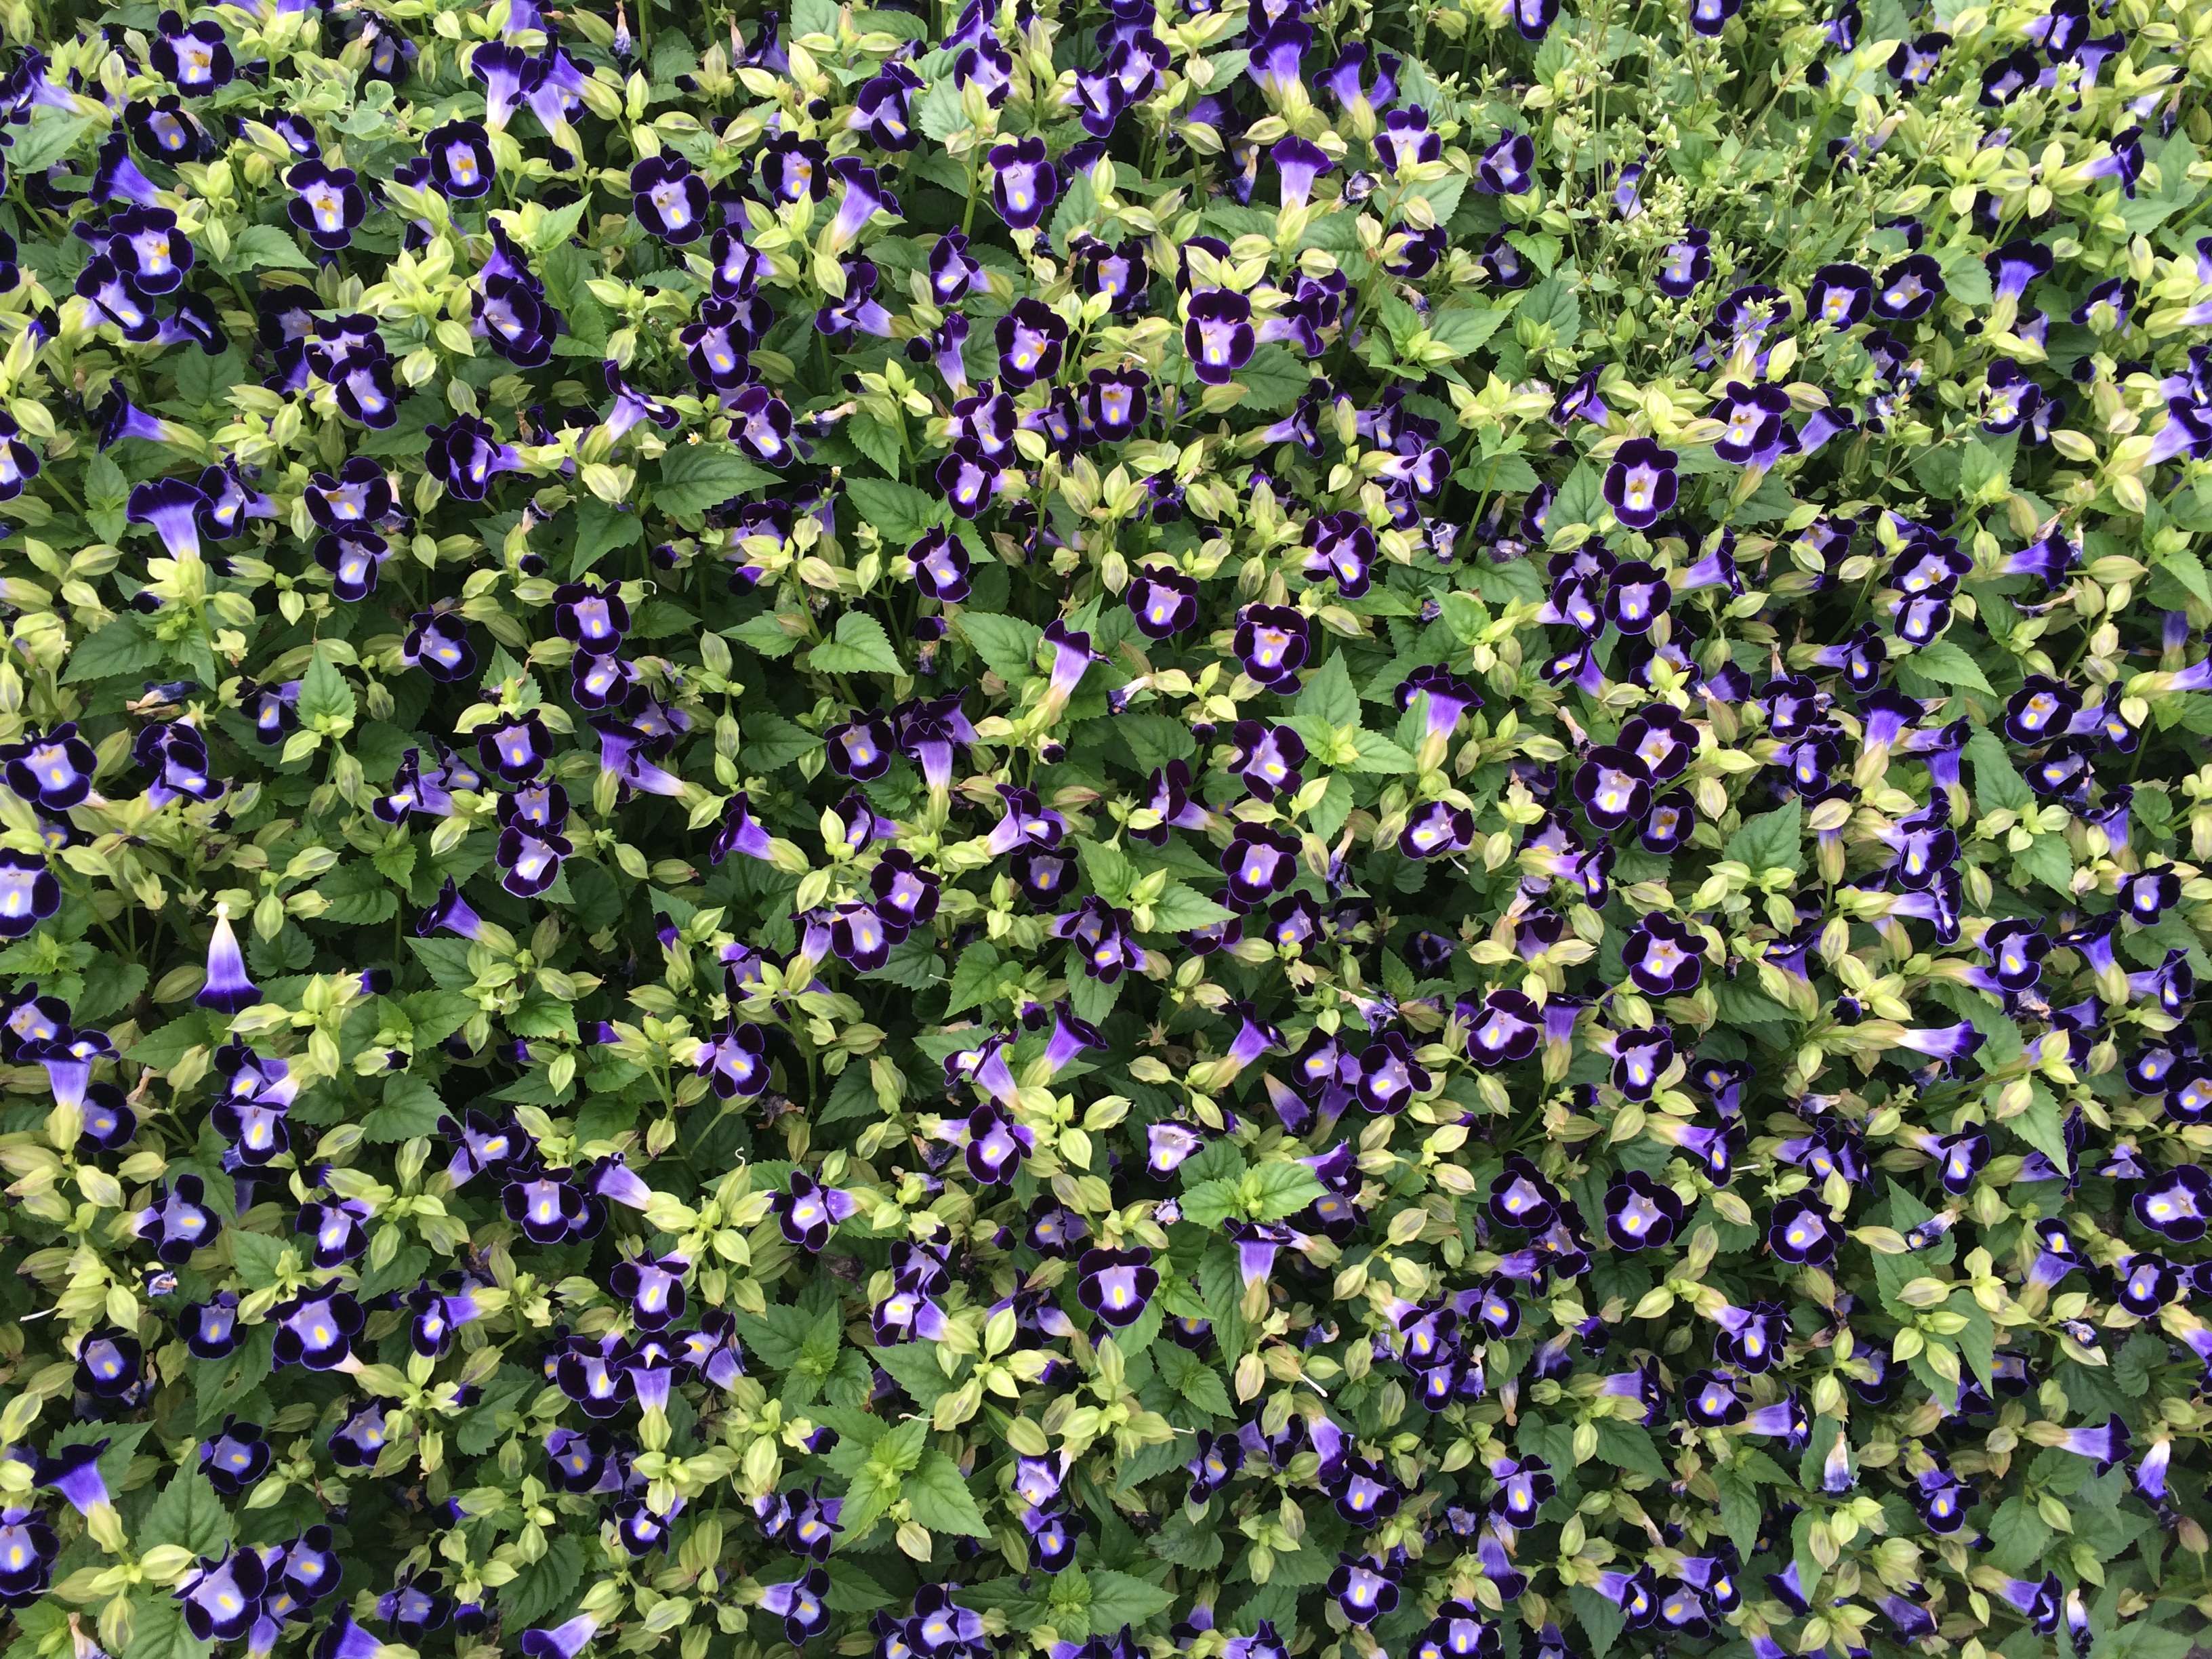
plant, flower, green, herb, blue, japan, flora, wildflower, flowers, flower bed, shrub, groundcover, viola, otsu park, yokosuka, floret, flowering plant, blue violet, aubretia, annual plant, land plant, violet family, breckland thyme